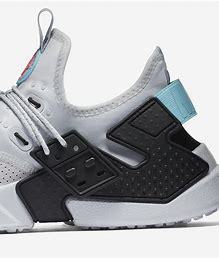
Brand: Nike
Model: Air Huarache Drift